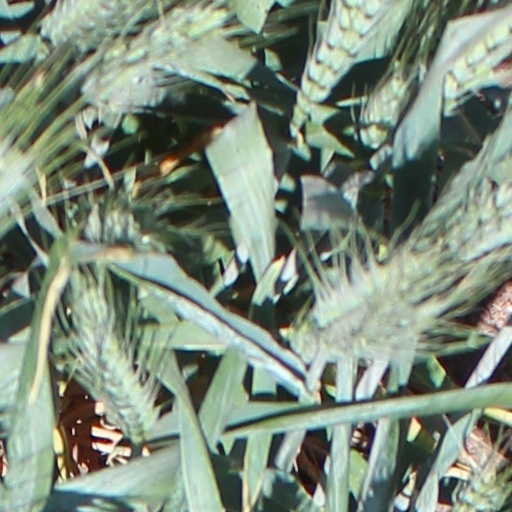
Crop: wheat